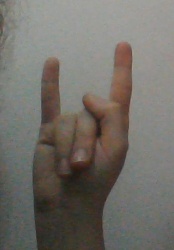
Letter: la